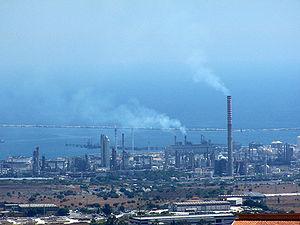
L'ancienne province de Syracuse devenue Libre consortium municipal est une province italienne de Sicile dont la capitale est Syracuse. La province compte 404 271 habitants et a une superficie de 2 109 km². Elle a une densité de 189 hab./km². Elle a des frontières avec la province de Catane au nord-ouest et avec la province de Raguse à l'ouest. Elle est bordée par les mers Ionienne et Méditerranée.